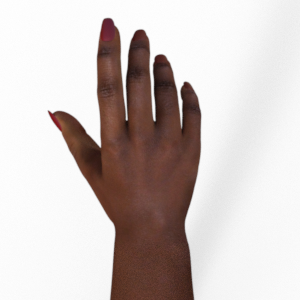
Label: paper